Erastus D. Telford

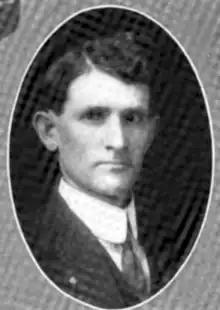

Telford was born near Salem, Illinois and graduated from Salem High School. He graduated from McKendree University and Georgetown University Law Center. He was admitted to the Illinois bar and practiced law in Salem. Teford served as the Salem city attorney. Telford served in the United States Army during World War I and was commissioned a major. Telford served in the Illinois Senate in 1911 and 1912 and from 1921 to 1929. He was a Republican. Teford died at Gliden Memorial Hospital in DeKalb, Illinois from an infection he suffered after fracturing his leg in an automobile accident near Vandalia, Illinois on October 25, 1936.